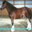
Label: horse